Francesco Pisani

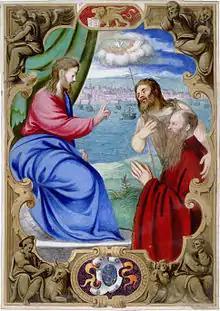
Francesco Pisani presented by John the Baptist to Christ who blesses him.

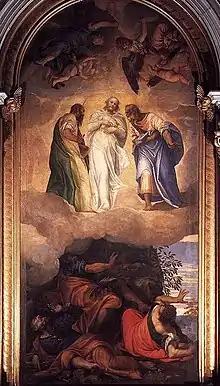
Veronese, "Transfiguration"

Francesco Pisani (1494 – 28 June 1570) was an Italian Cardinal, born in Venice, the son of Alvise Pisani the noted banker, who was Procurator of S. Mark's, a member of the Council of Ten, and a Councilor of the Doge of Venice; and Cecilia Giustinian. He had a brother named Giovanni (Zuan), who also became Procurator of S. Marks' and was a Venetian diplomat; he was married to the sister of Doge Andrea Gritti. He was a strong supporter of the alliance between Venice, France and the Papacy, called the League of Cognac. He shared the imprisonment of Pope Clement VII in the Castel S. Angelo during the Sack of Rome and its aftermath. He spent eighteen months in exile in Naples while Clement made his peace with the Emperor Charles V.